Mount Mansfield

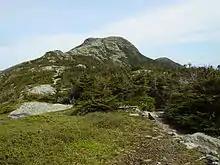
Mansfield's summit

The ridge which forms the "head" of the "man" is aligned generally north and south. The "Adam's apple" is on the north end of the ridge, and the "forehead" to the south. From north of the mountain, looking south, this ridge appears as a triangular peak. At the northeastern portion of the mountain, there are cliffs. At the base of these cliffs (on the western side of the Notch Road, Vermont Route 108), there is a honeycomb network of talus caves. There are cliffs on the eastern side of the Notch Road as well. These two sets of facing cliffs are separated by at their base.